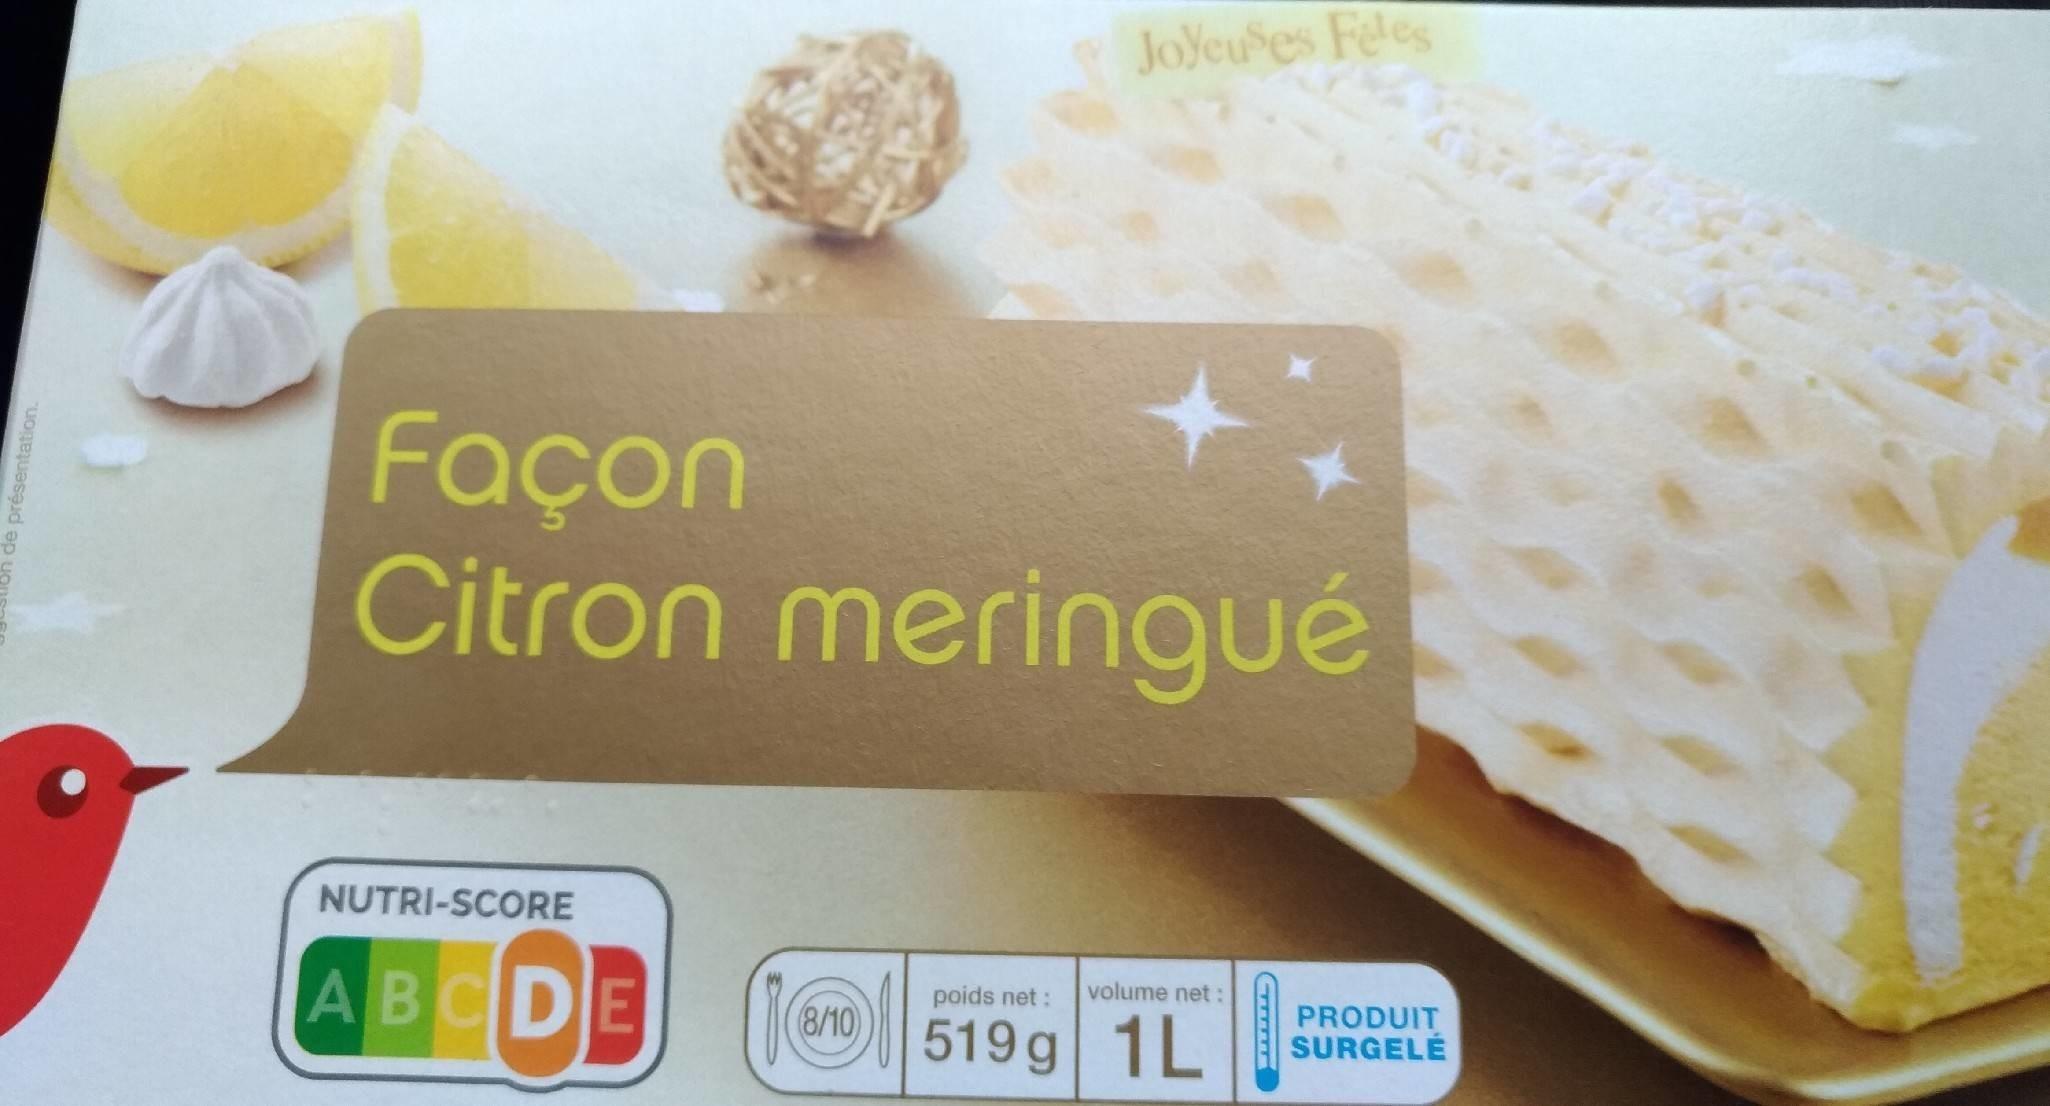
Nutri-Score label: nutriscore-d